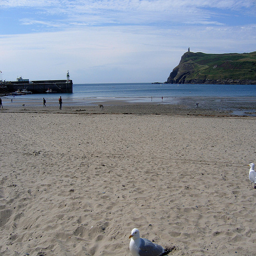
Two birds standing on top of the sand near a beach.
A beach with a few people on it by the ocean
Sea gulls are walking on the sand of the beach
there are two birds that are walking on the beach
a couple of people are standing out the beach